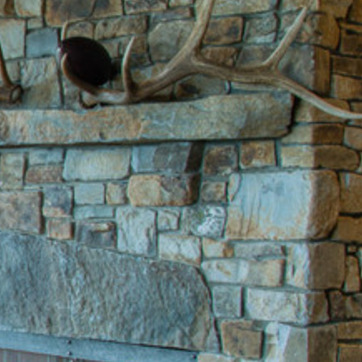
Material: stone